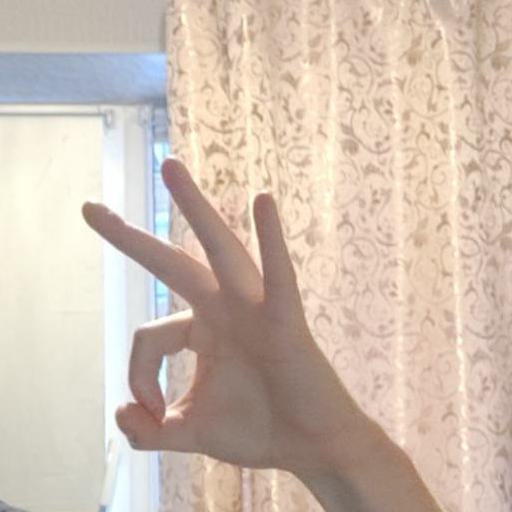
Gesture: ok